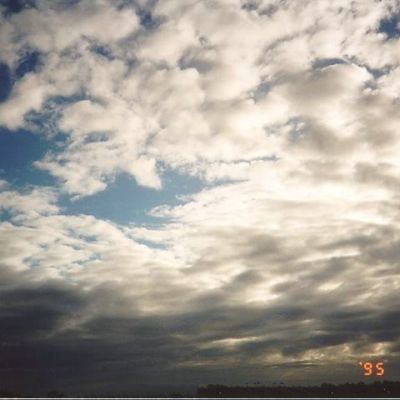
Cloud type: Stratocumulus (Sc)